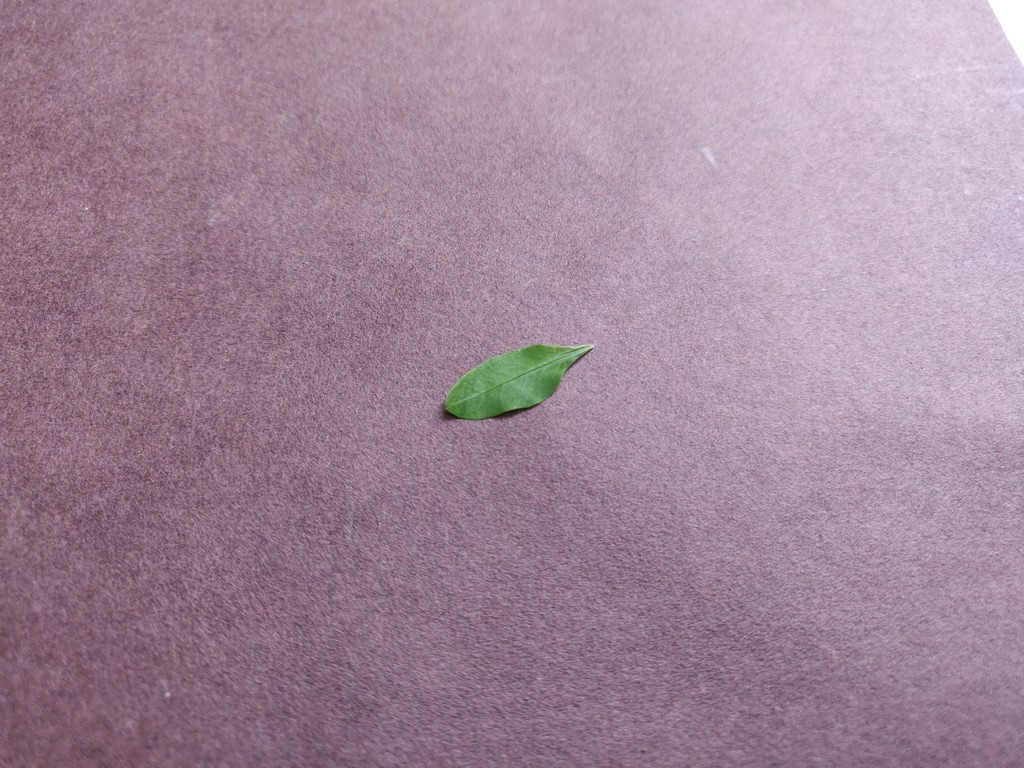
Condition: Healthy
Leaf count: single
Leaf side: front